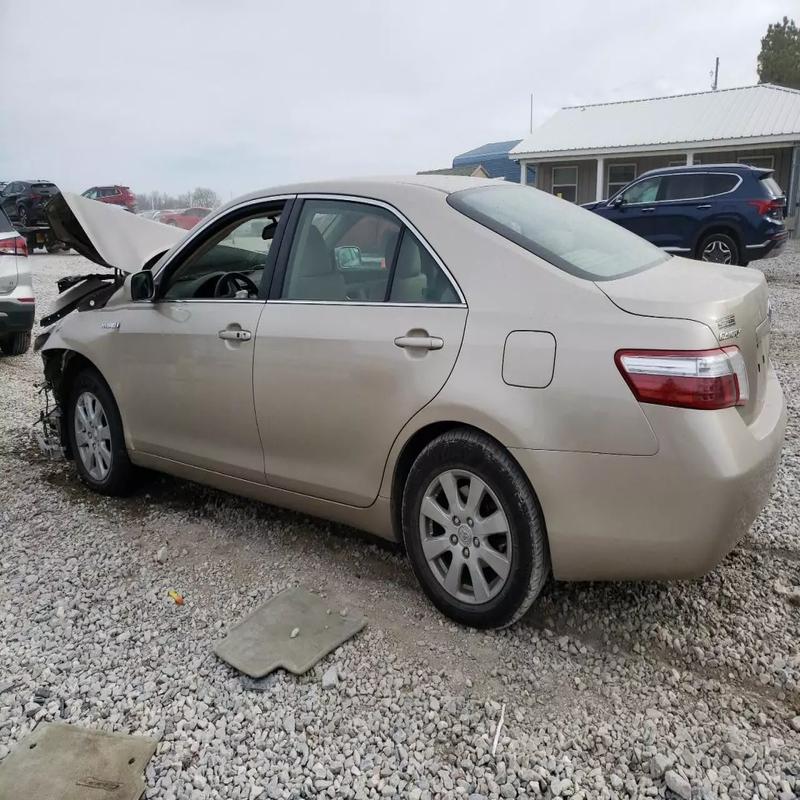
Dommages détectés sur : aile avant droite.
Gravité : mineur